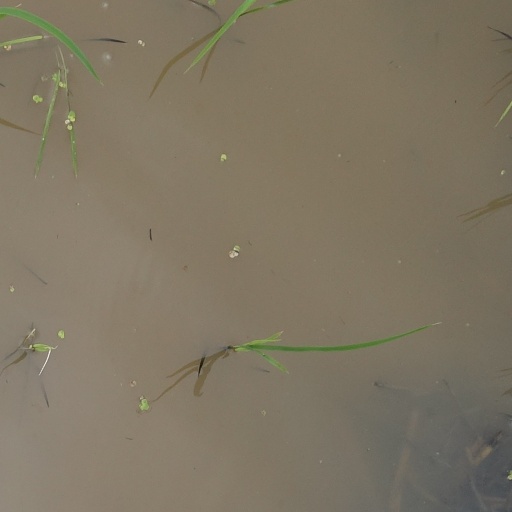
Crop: rice